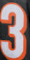
Number: 3